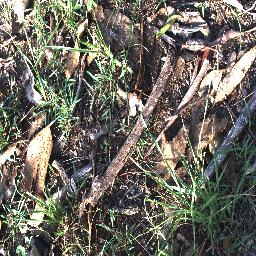
Label: negative